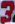
Number: 3